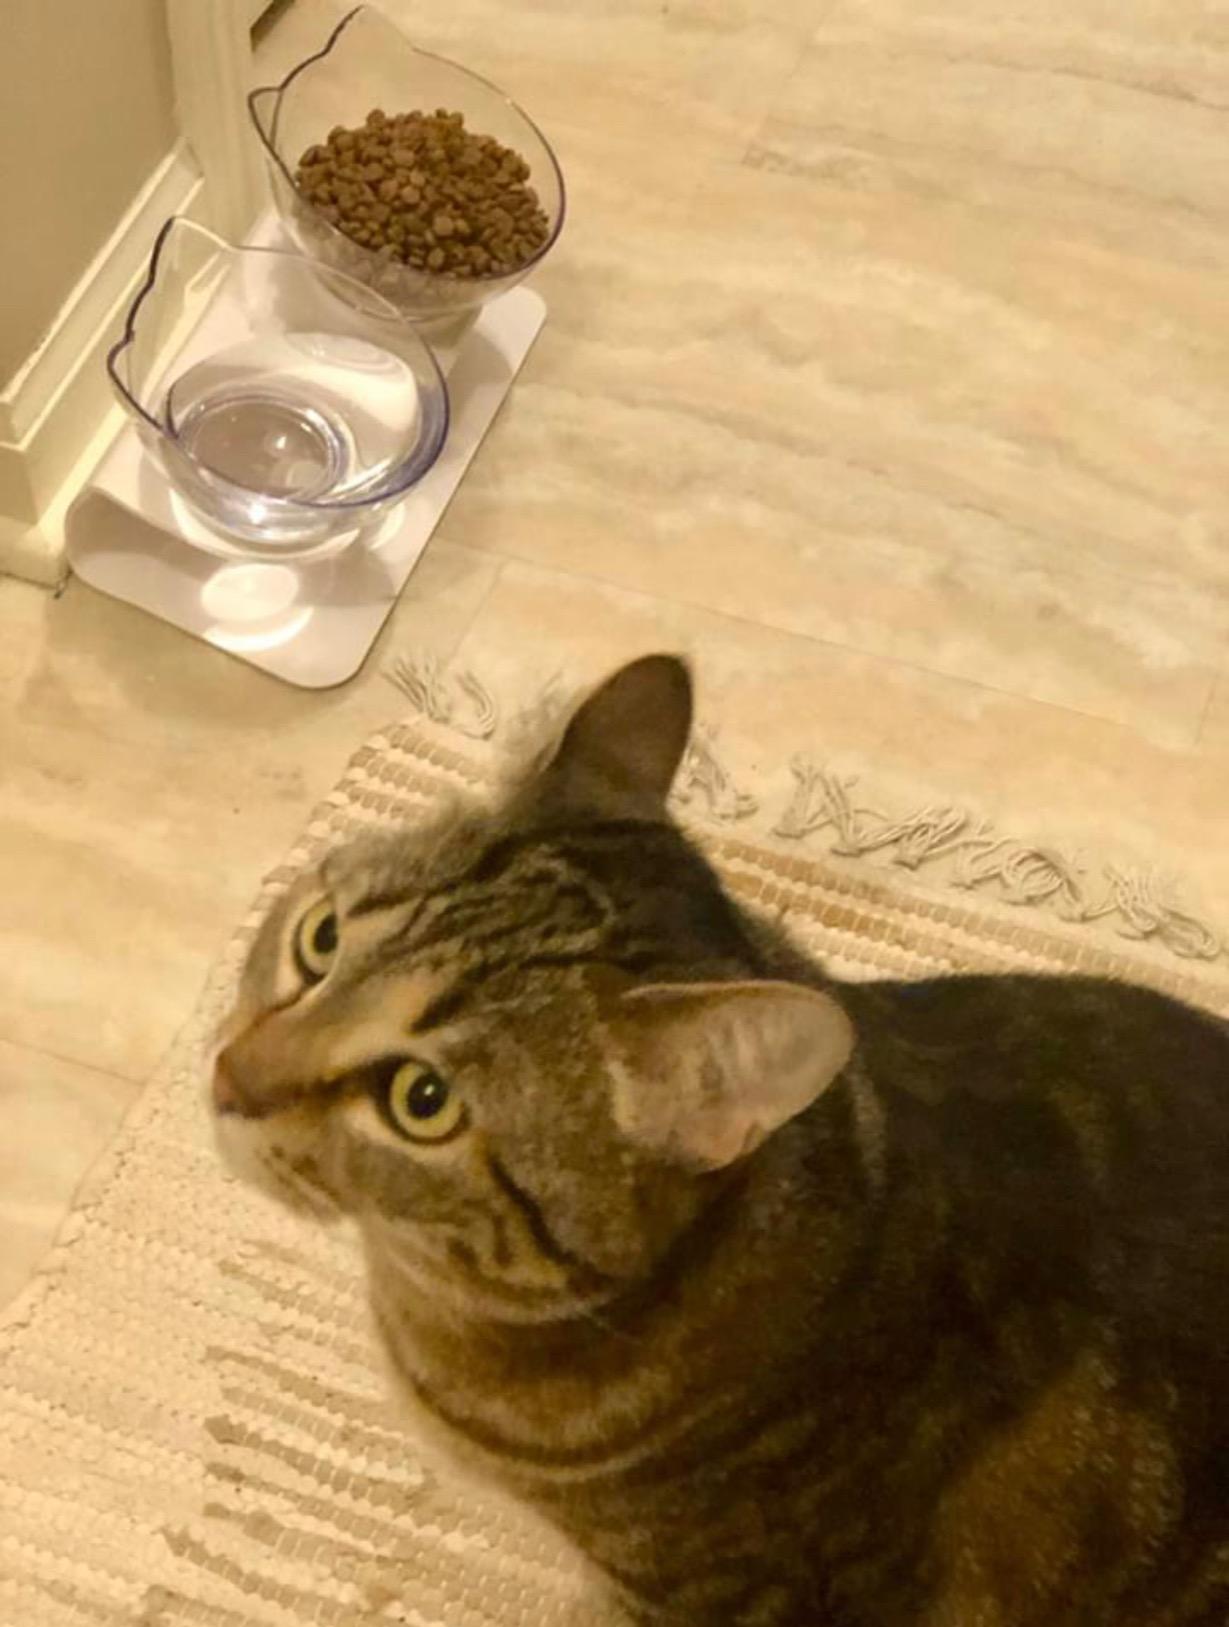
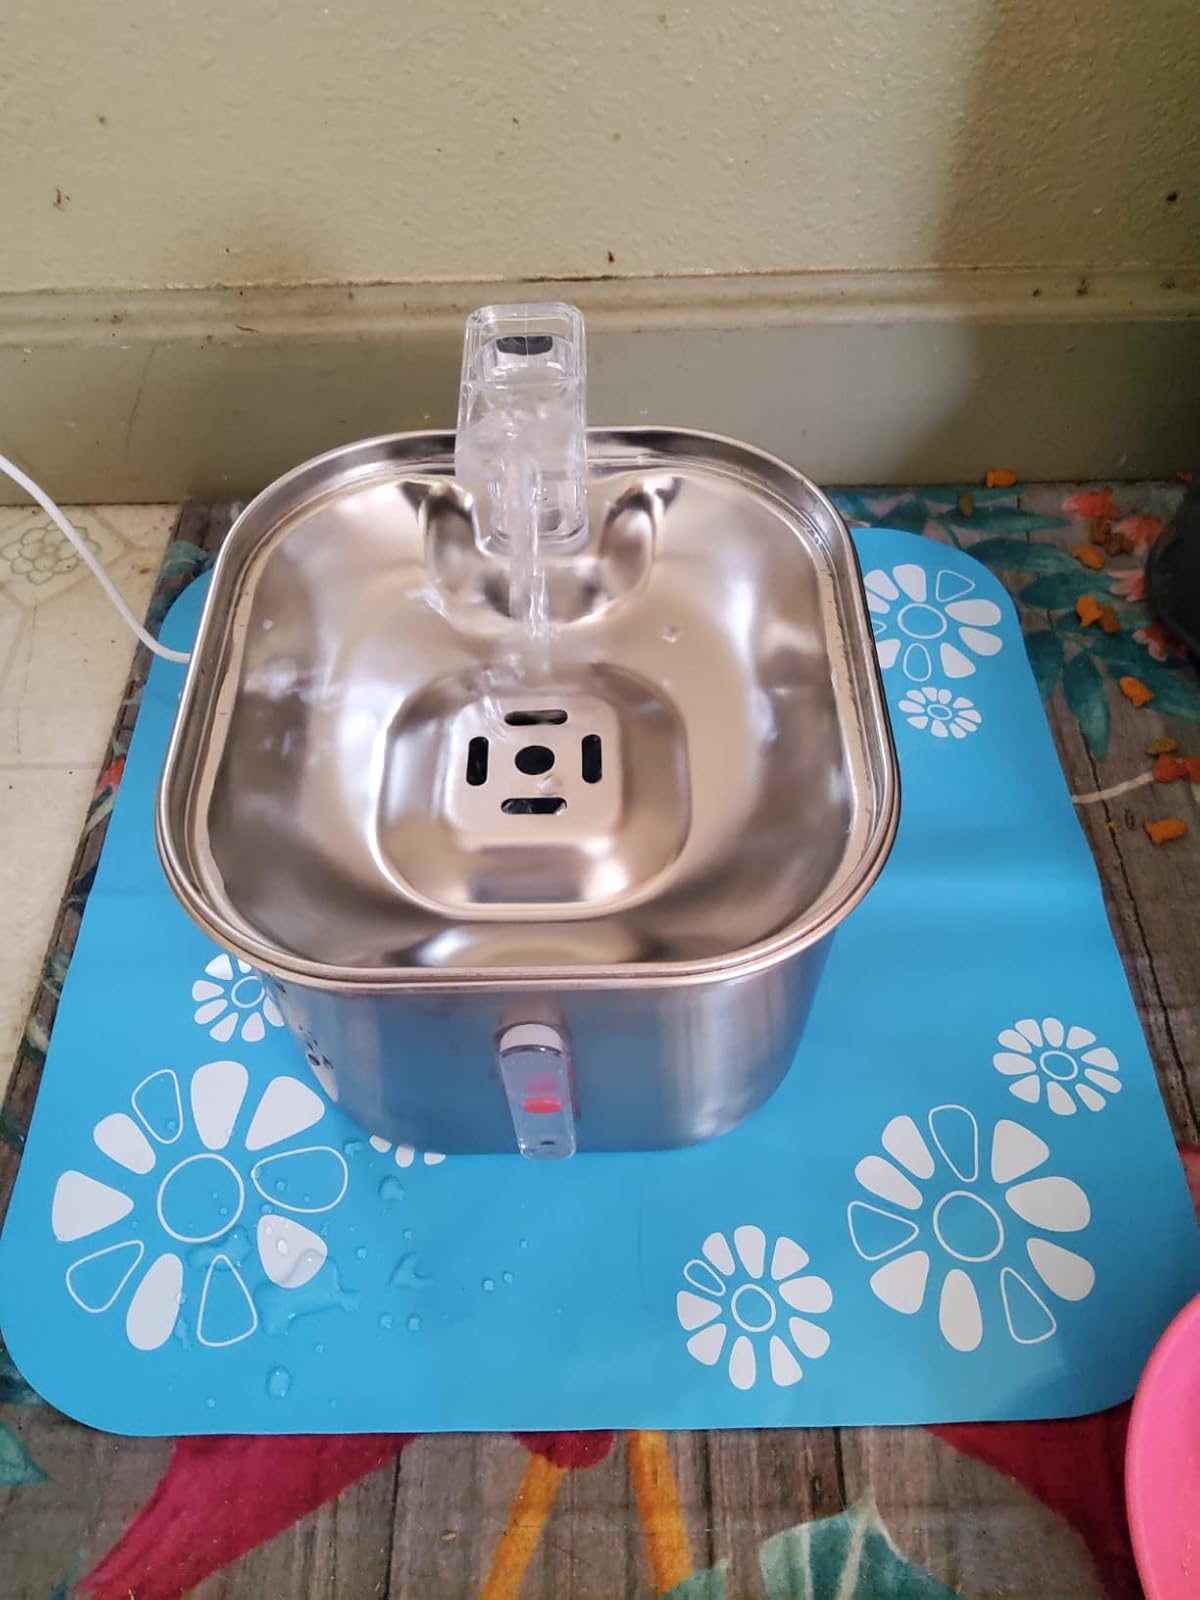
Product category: items_bowl
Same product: no